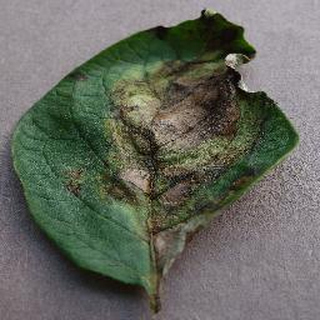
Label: potato_late_blight